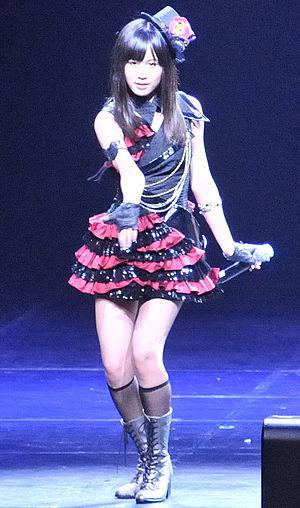
Atsuko Maeda née le 10 juillet 1991 à Ichikawa au Japon, est une chanteuse, actrice et idole japonaise, ex-membre du groupe de J-pop AKB48, Team A, et également ex-membre de son sous-groupe Team Dragon from AKB48 et Team Surprise.